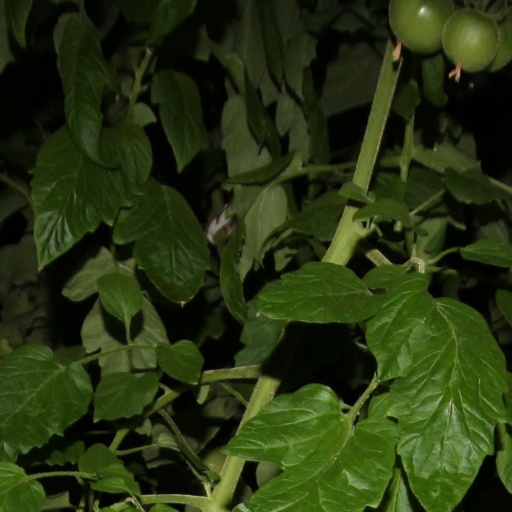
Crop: tomato